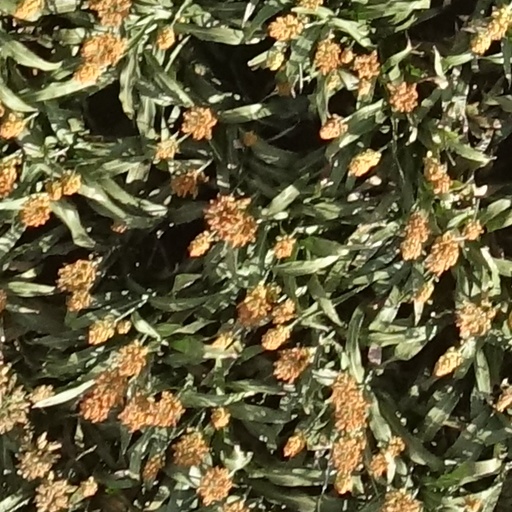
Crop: sorghum